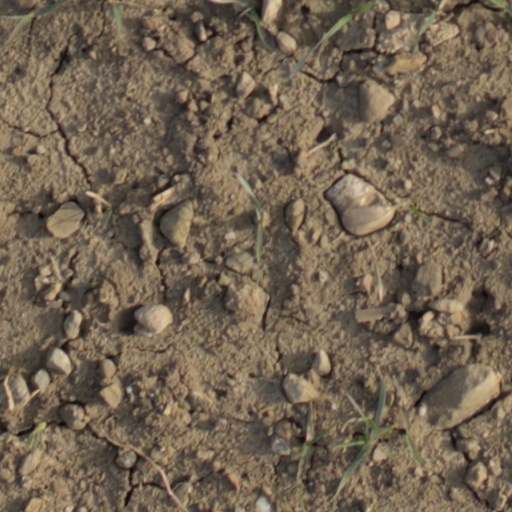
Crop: wheat